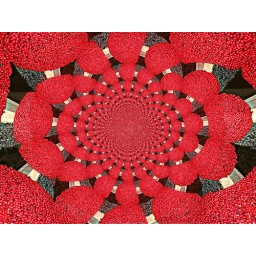
More fun with hypnotic. Big red ball in LaSalle Plaza.